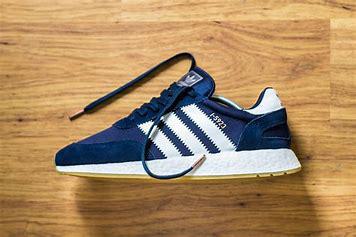
Brand: Adidas
Model: I 5923